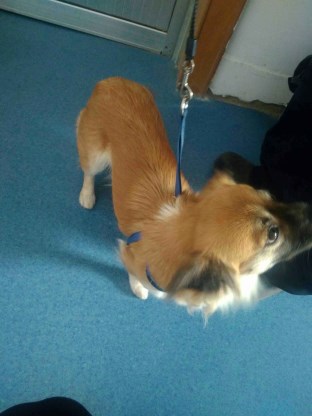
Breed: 3336-n000121-chinese_rural_dog